2016 in Michigan

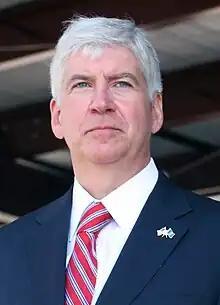
Rick Snyder

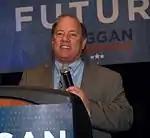
Mike Duggan

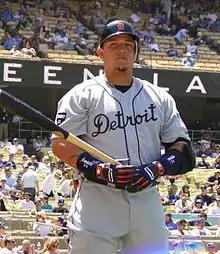
Miguel Cabrera

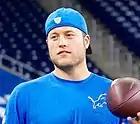
Matthew Stafford

In the 2010 United States Census, Michigan was recorded as having a population of 9,883,640 persons, ranking as the eighth most populous state in the country. By 2017, the state's population was estimated at 9,962,311, and the state had become the 10th most populous state.